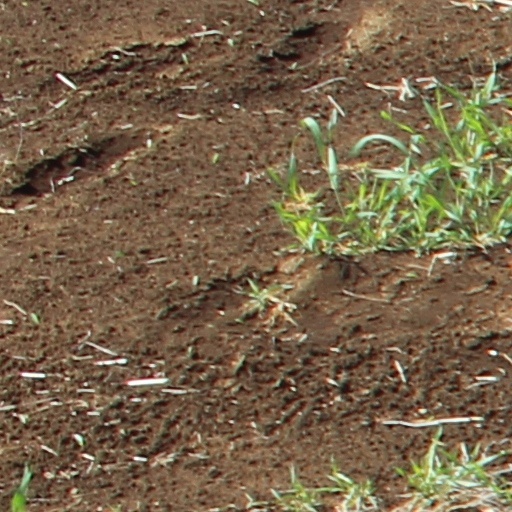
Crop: wheat